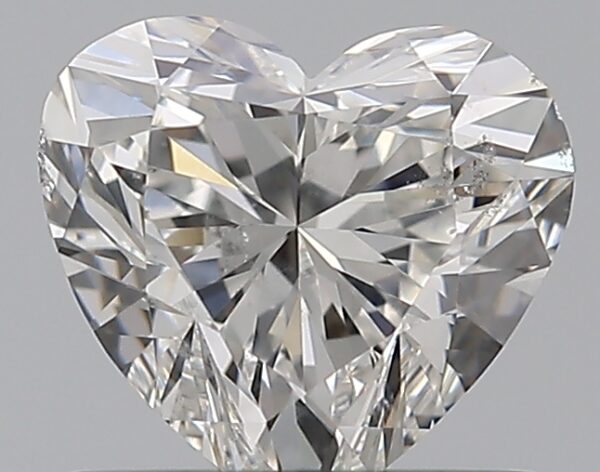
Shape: heart
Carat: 0.7
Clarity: SI1
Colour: F
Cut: VG
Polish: EX
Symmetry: VG
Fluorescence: N
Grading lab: GIA
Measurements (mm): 5.5 x 5.93 x 3.58